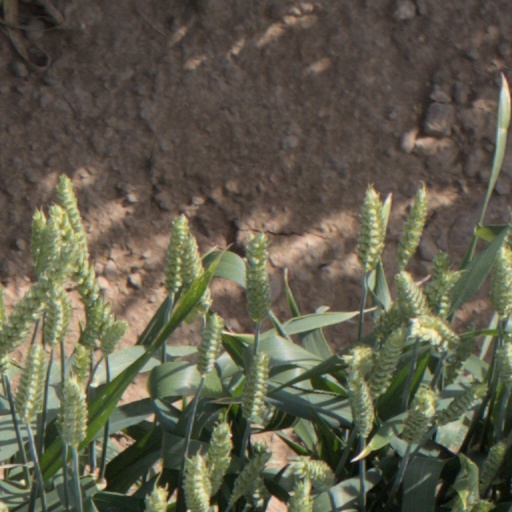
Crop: wheat